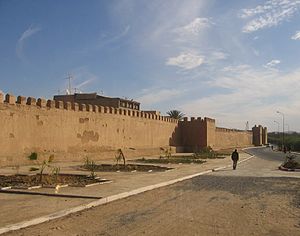
Bymur / Galleri
En bymur er en befæstning for at beskytte en by eller anden tættere bosættelse imod en mulig angriber. I oldtiden og frem til tidlig moderne tid har de været benyttet til at omgive og forsvare bebyggelser af uens størrelse. Ud over deres forsvar, havde mange mure også en vigtig symbolsk betydning — de repræsenterede også status og uafhængighed for de samfund, som de omga.